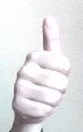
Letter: aleff